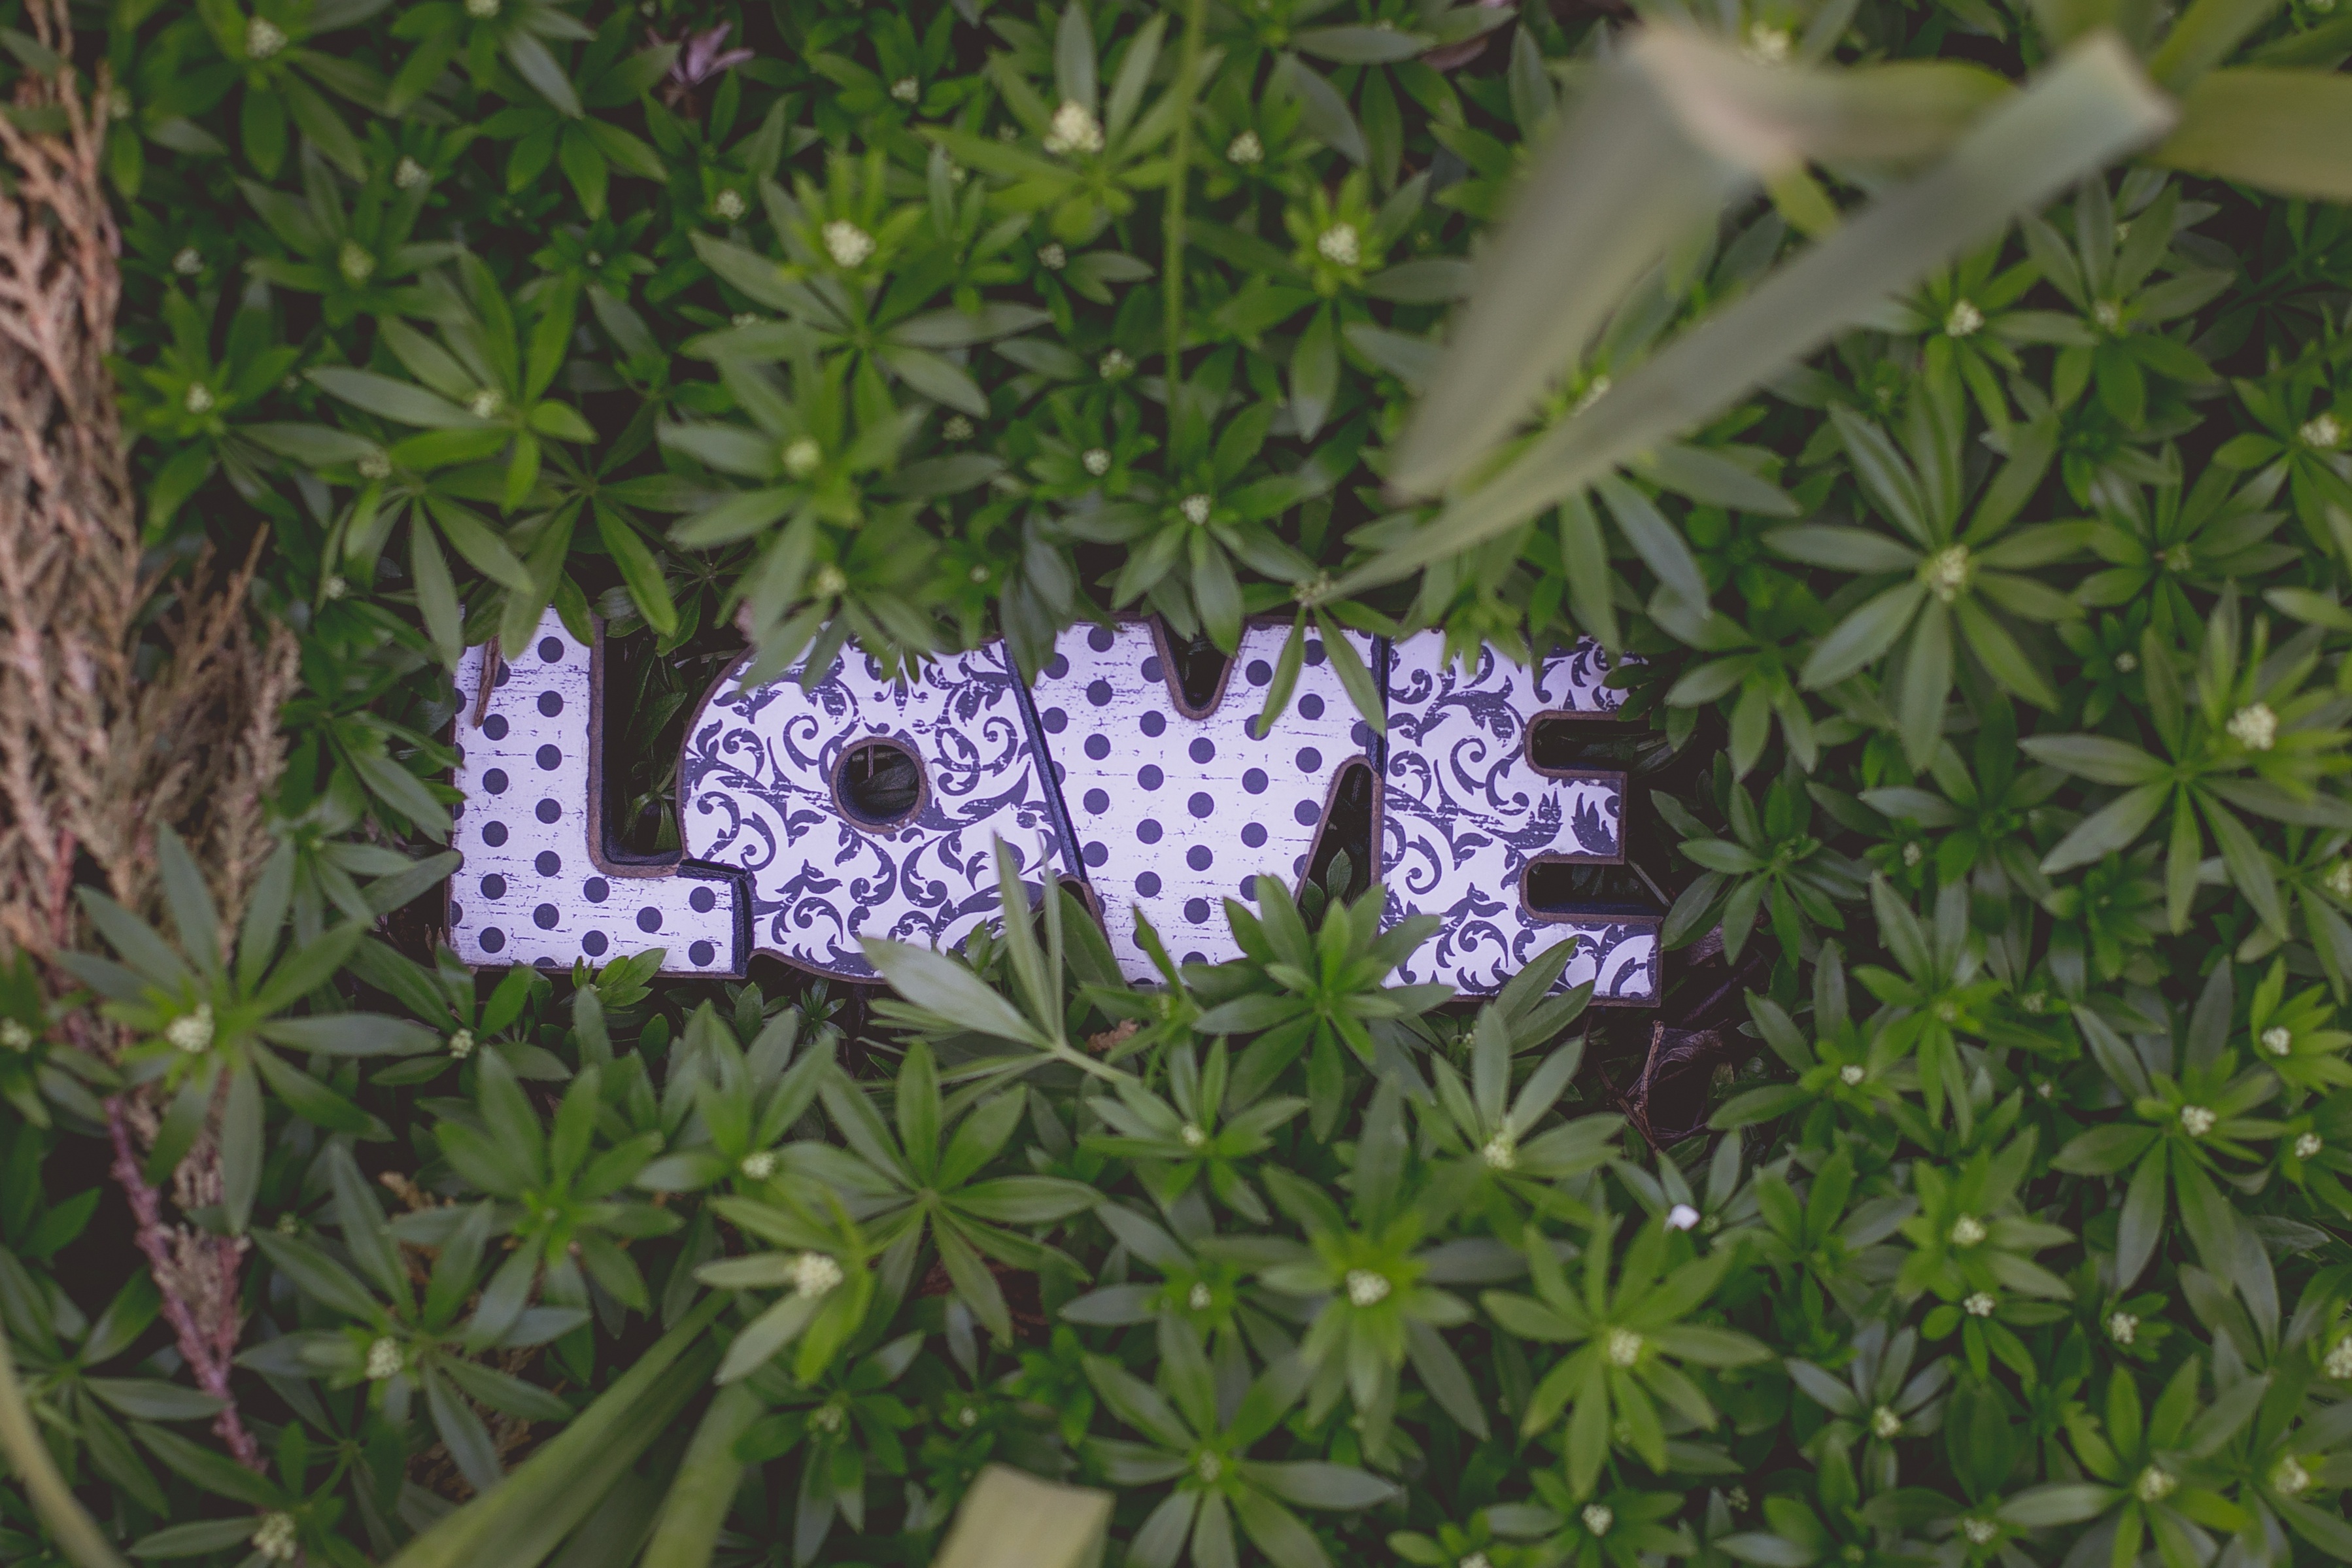
grass, plant, lawn, flower, herb, botany, flora, wildflower, shrub, ecosystem, lupin, flowering plant, land plant